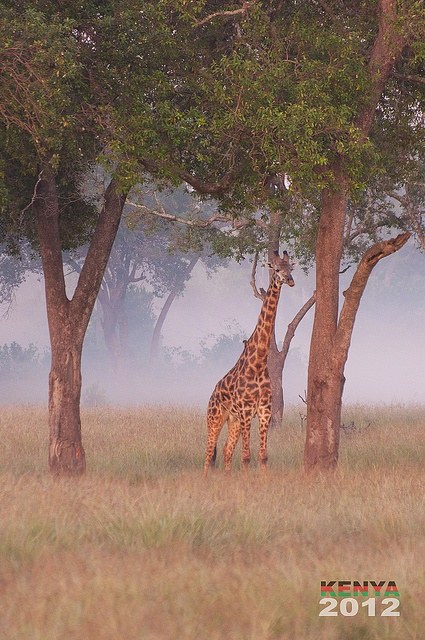
A giraffe among some trees in the early morning fog.
A giraffe walking under trees in hazy weather.
A giraffe stands in tall grass between to trees in the wild.
a giraffe in the fog standing under trees
A lone giraffe standing by some trees in the grass.